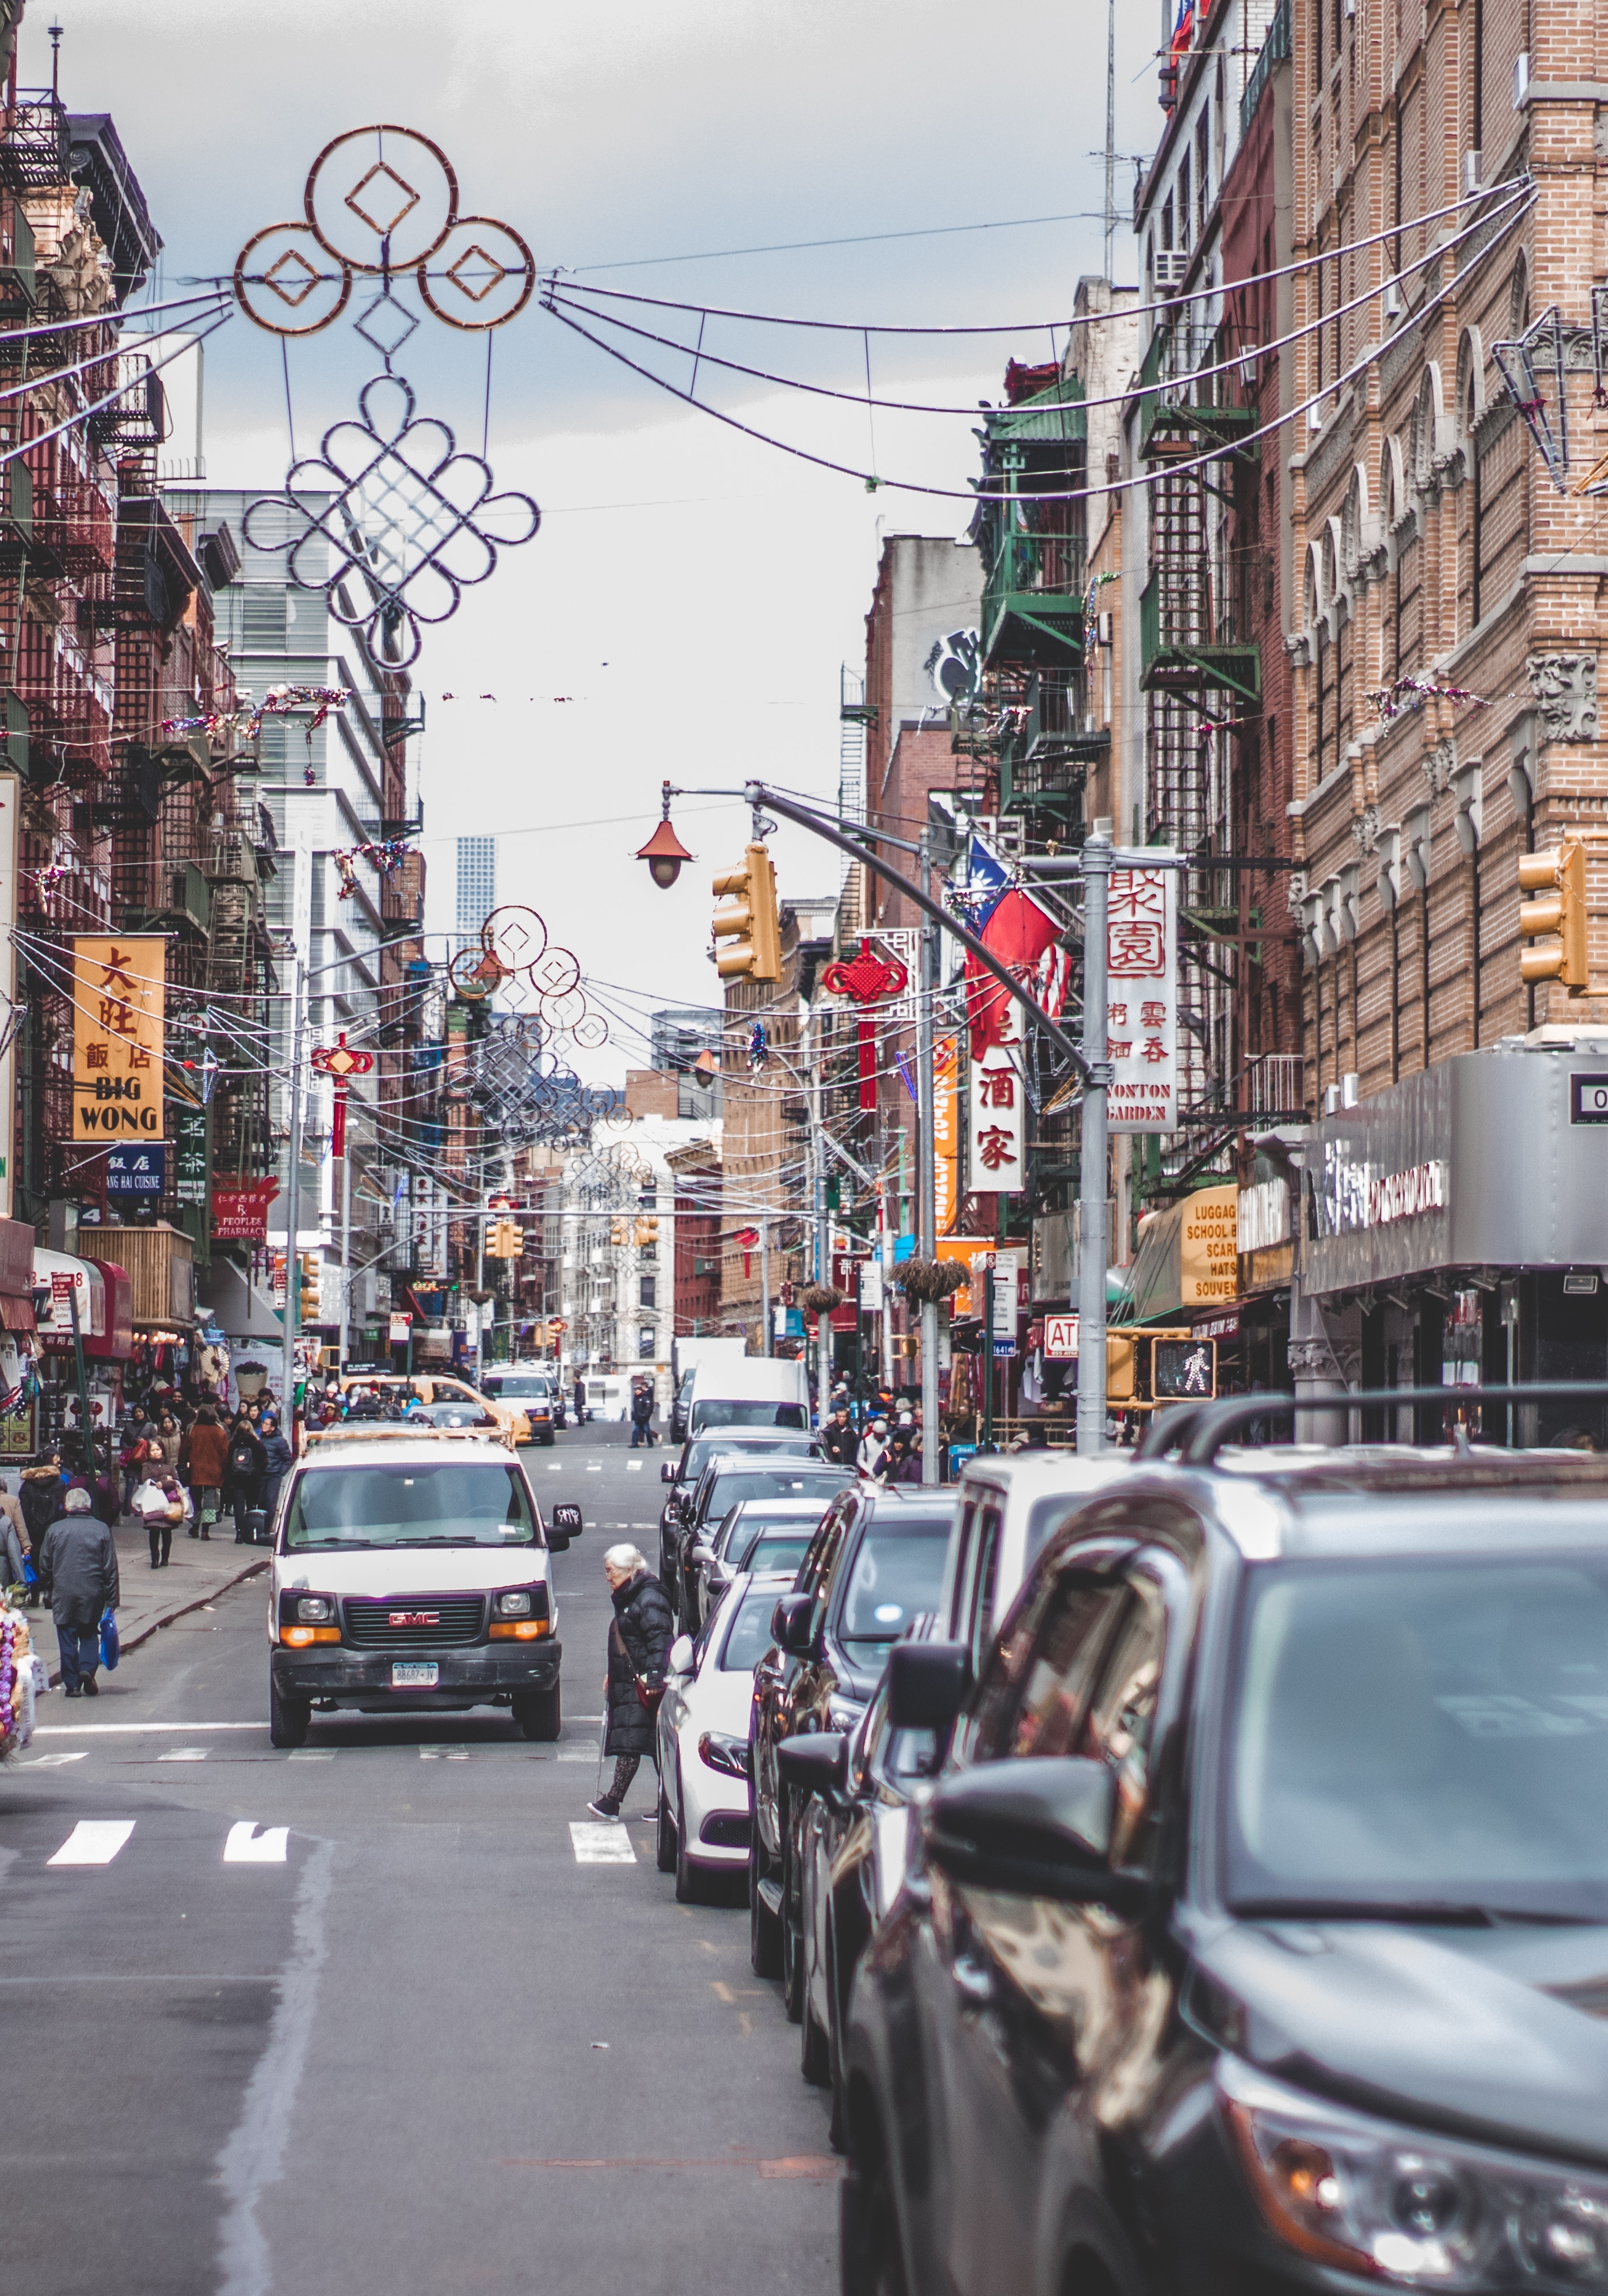
urban area, street, neighbourhood, metropolitan area, town, downtown, city, lane, metropolis, road, mode of transport, traffic, thoroughfare, transport, human settlement, vehicle, infrastructure, architecture, car, pedestrian, building, traffic congestion, cityscape, nonbuilding structure, skyscraper, mixed use